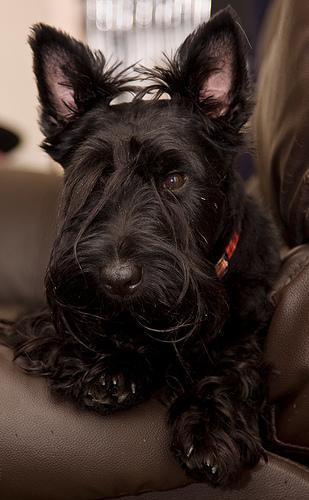
scottish terrier